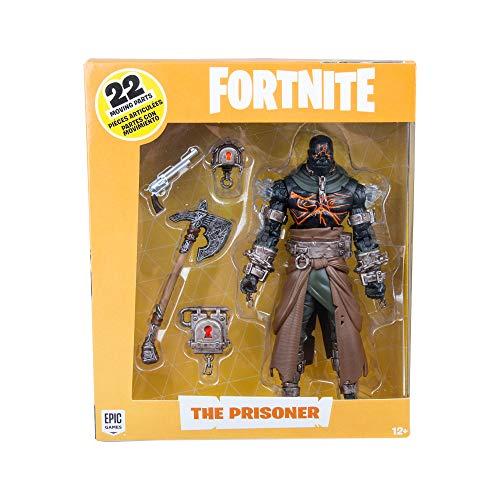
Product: McFarlane Toys Fortnite Prisoner Premium Action Figure
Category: Toys & Games | Toy Figures & Playsets
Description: Ready for battle with the six shooter accessory.
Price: $24.96
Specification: ProductDimensions:2x1x7inches|ItemWeight:11.2ounces|ShippingWeight:11.7ounces(Viewshippingratesandpolicies)|ASIN:B07V3TP1KB|Itemmodelnumber:10724|Manufacturerrecommendedage:12yearsandup